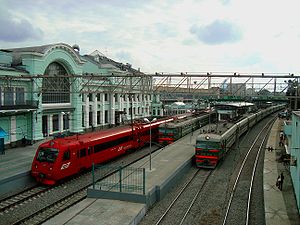
Moskva-Belorusskij banegård / Aeroexpress
Pendlertogs perroner på Belorusskij banegården samt perronen til Aeroexpress.
Belorusskij banegård russisk: Москва-Пассажирская-Смоленская вокзал tr. Moskva-Passazjirskaja-Smolenskaja vokzal) er en af ni jernbanestationer i Moskva. Jernbanestationen blev åbnet i 1870 og ombygget til sin nuværende form fra 1907 til 1912.